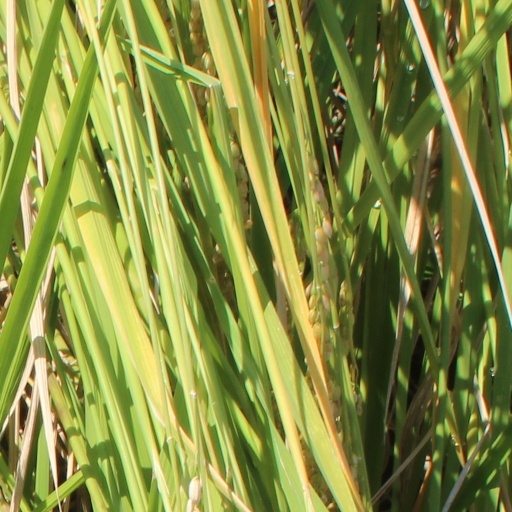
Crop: rice